Piano concertos by Wolfgang Amadeus Mozart

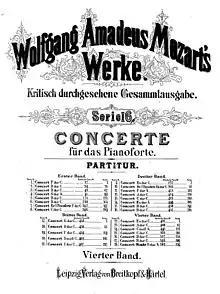
Edition of Mozart piano concertos by Breitkopf & Härtel

Concerto No. 7 is for three (or two) pianos and orchestra, and No. 10 is for two pianos and orchestra, leaving 21 original concertos for one piano and orchestra.